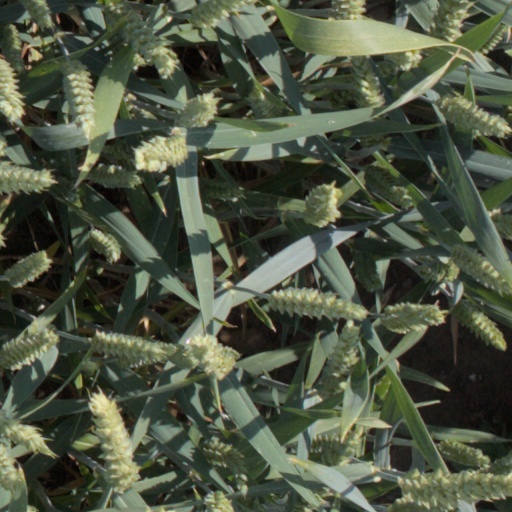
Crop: wheat